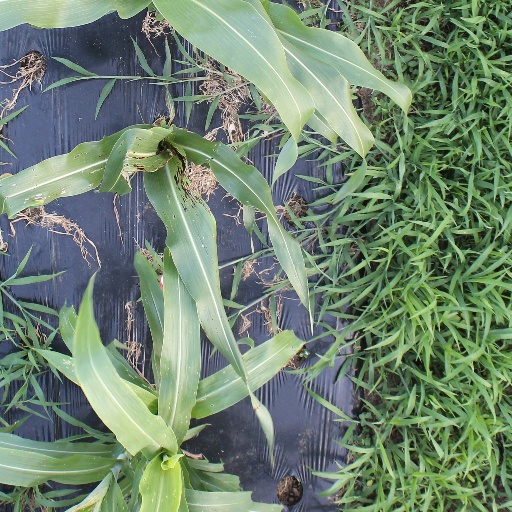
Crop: sorghum